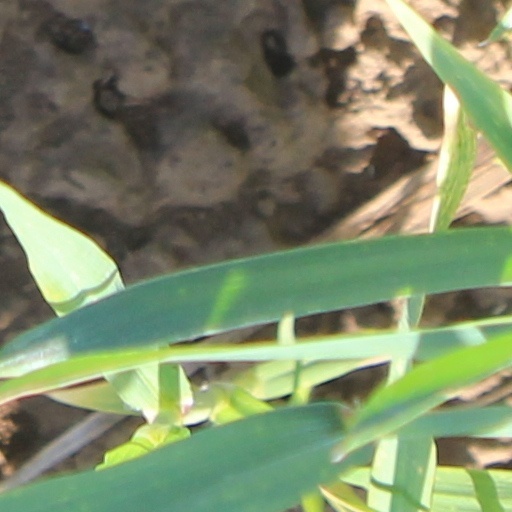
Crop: wheat